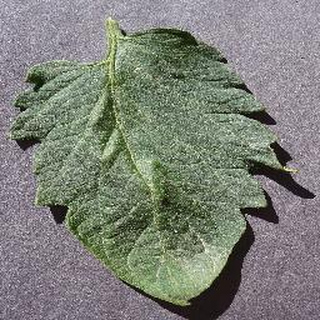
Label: healthy_tomato